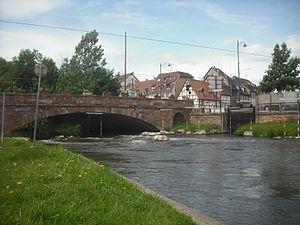
Sélestat est une commune française, dans le département du Bas-Rhin, en Alsace.